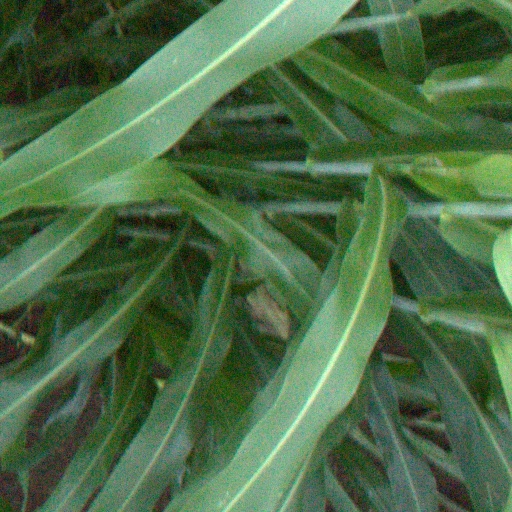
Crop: sorghum